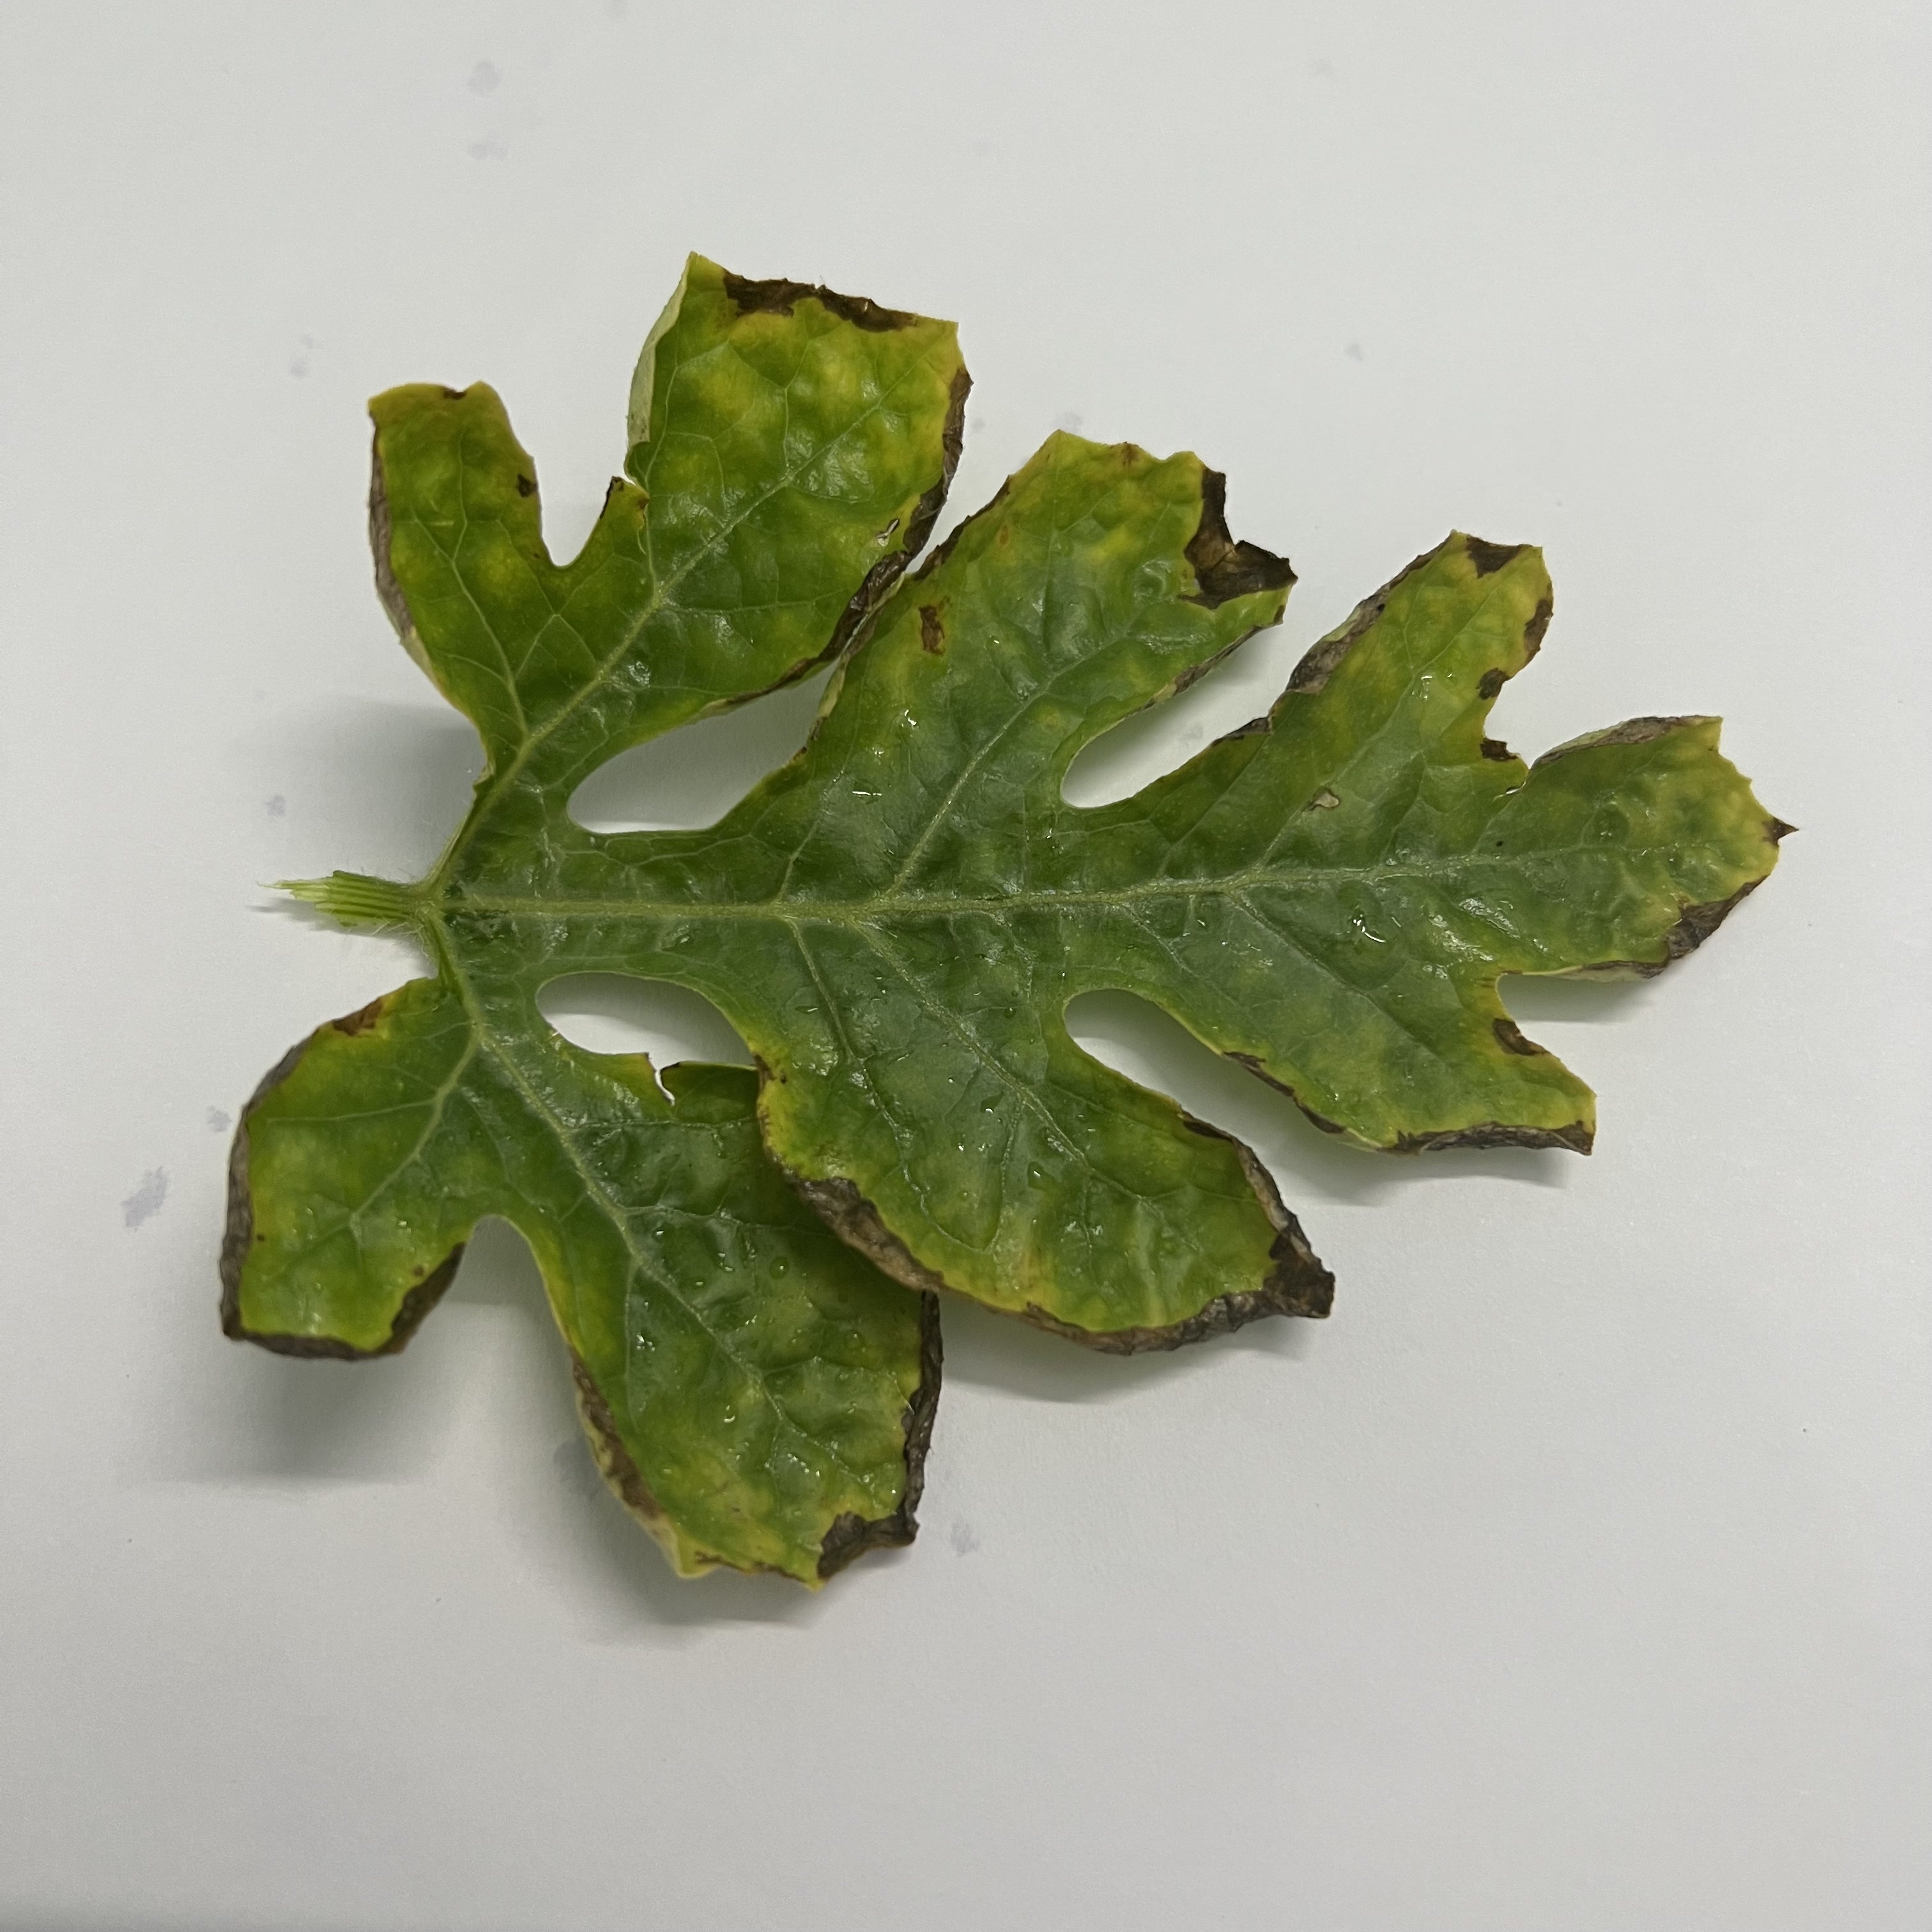
Label: Downy_Mildew